Harnaut

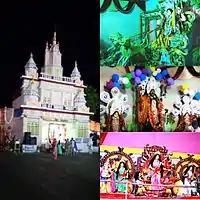
Bharat Mata, Maa Kaali, Maa Durga Navratra Puja 2016 Harnaut

Harnaut has a humid subtropical climate in the Köppen climate classification: (Cwa) with hot summers start from early-March to late-June, the monsoon season starts from July to late-August and chilly winter nights and foggy or sunny days from November to February. The climate is not much hot in summer. Harnaut summer's highest day temperature is in between 30 °C to 42 °C. The average temperature in January is 13 °C, February is 19 °C, March is 25 °C, April is 30 °C, May is 32 °C.